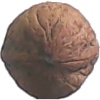
Label: walnut